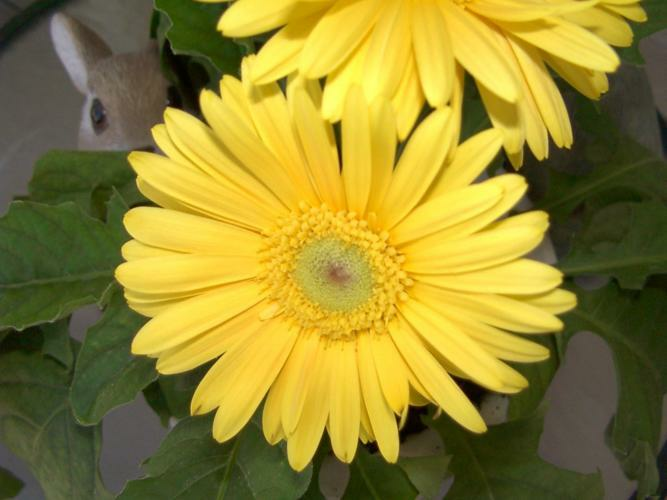
Flower: barbeton daisy